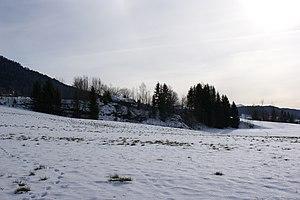
Glacier monument naturel ""Gletscherschliff"" (ce qui signifie: Strie glaciaire, roches par abrasion) à Riefensberg, Vorarlberg, Autriche."